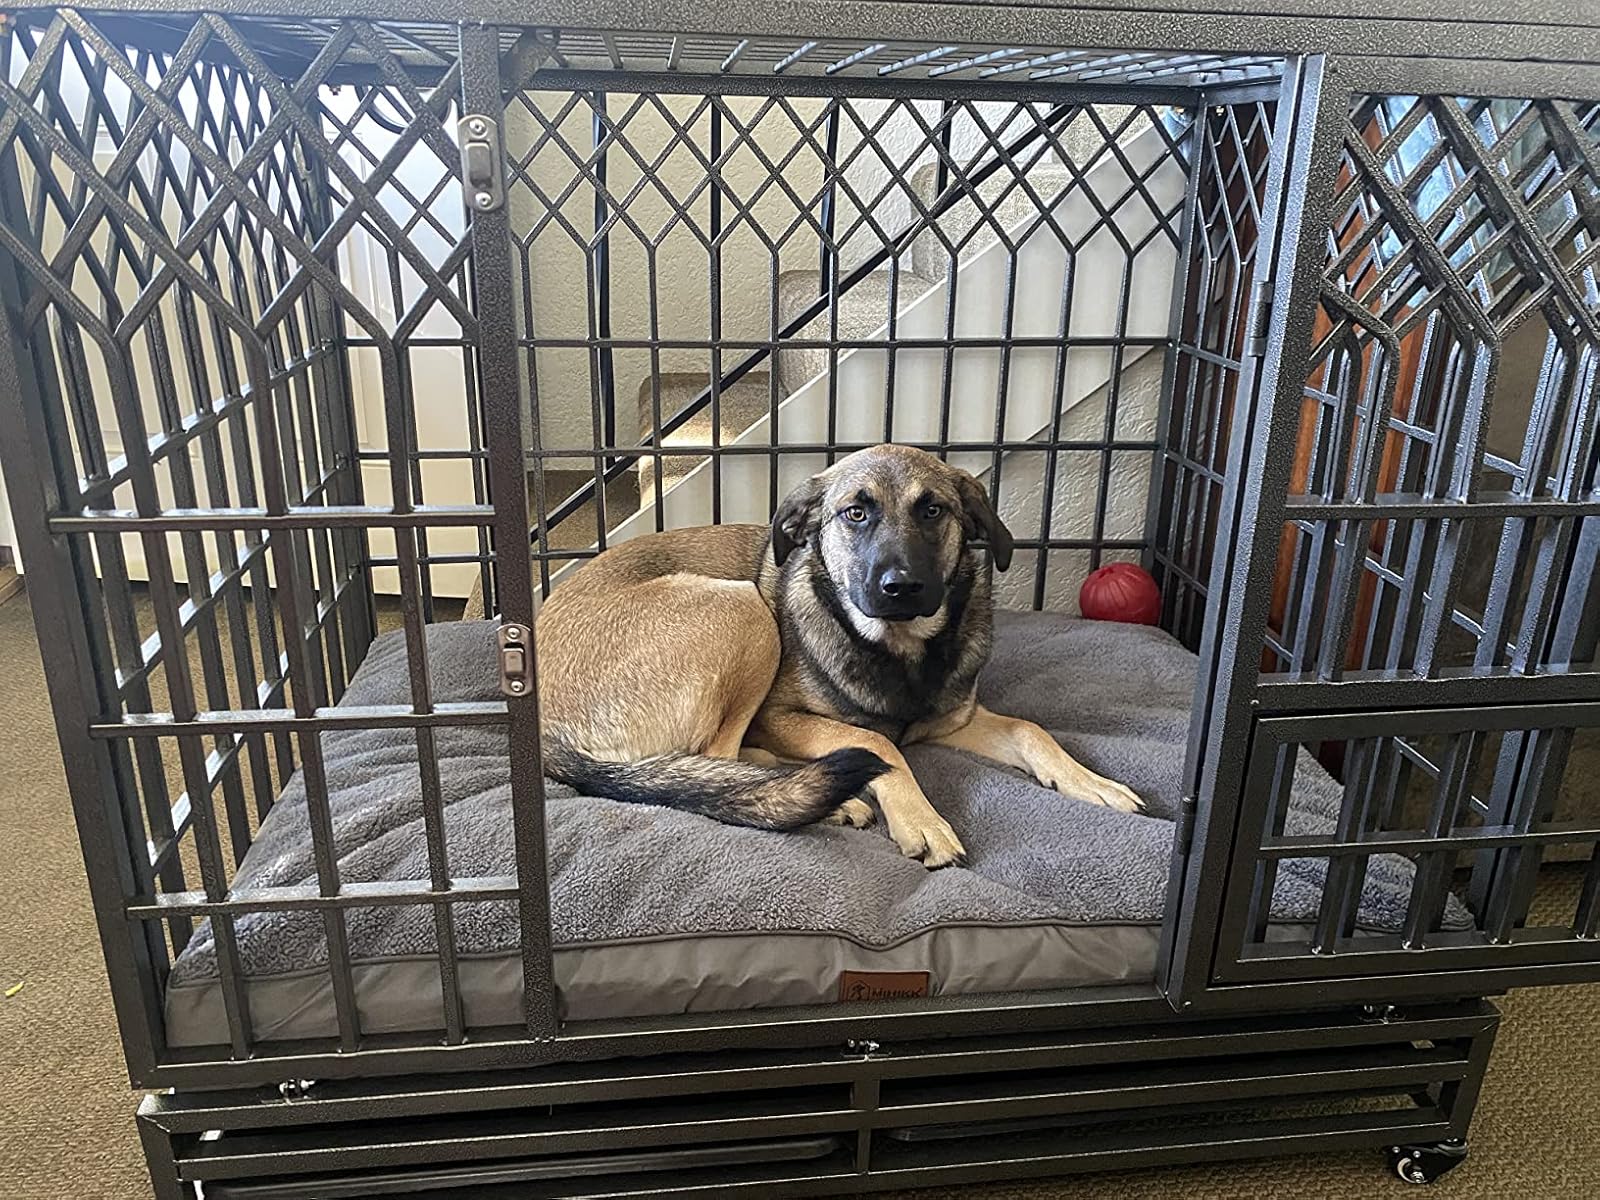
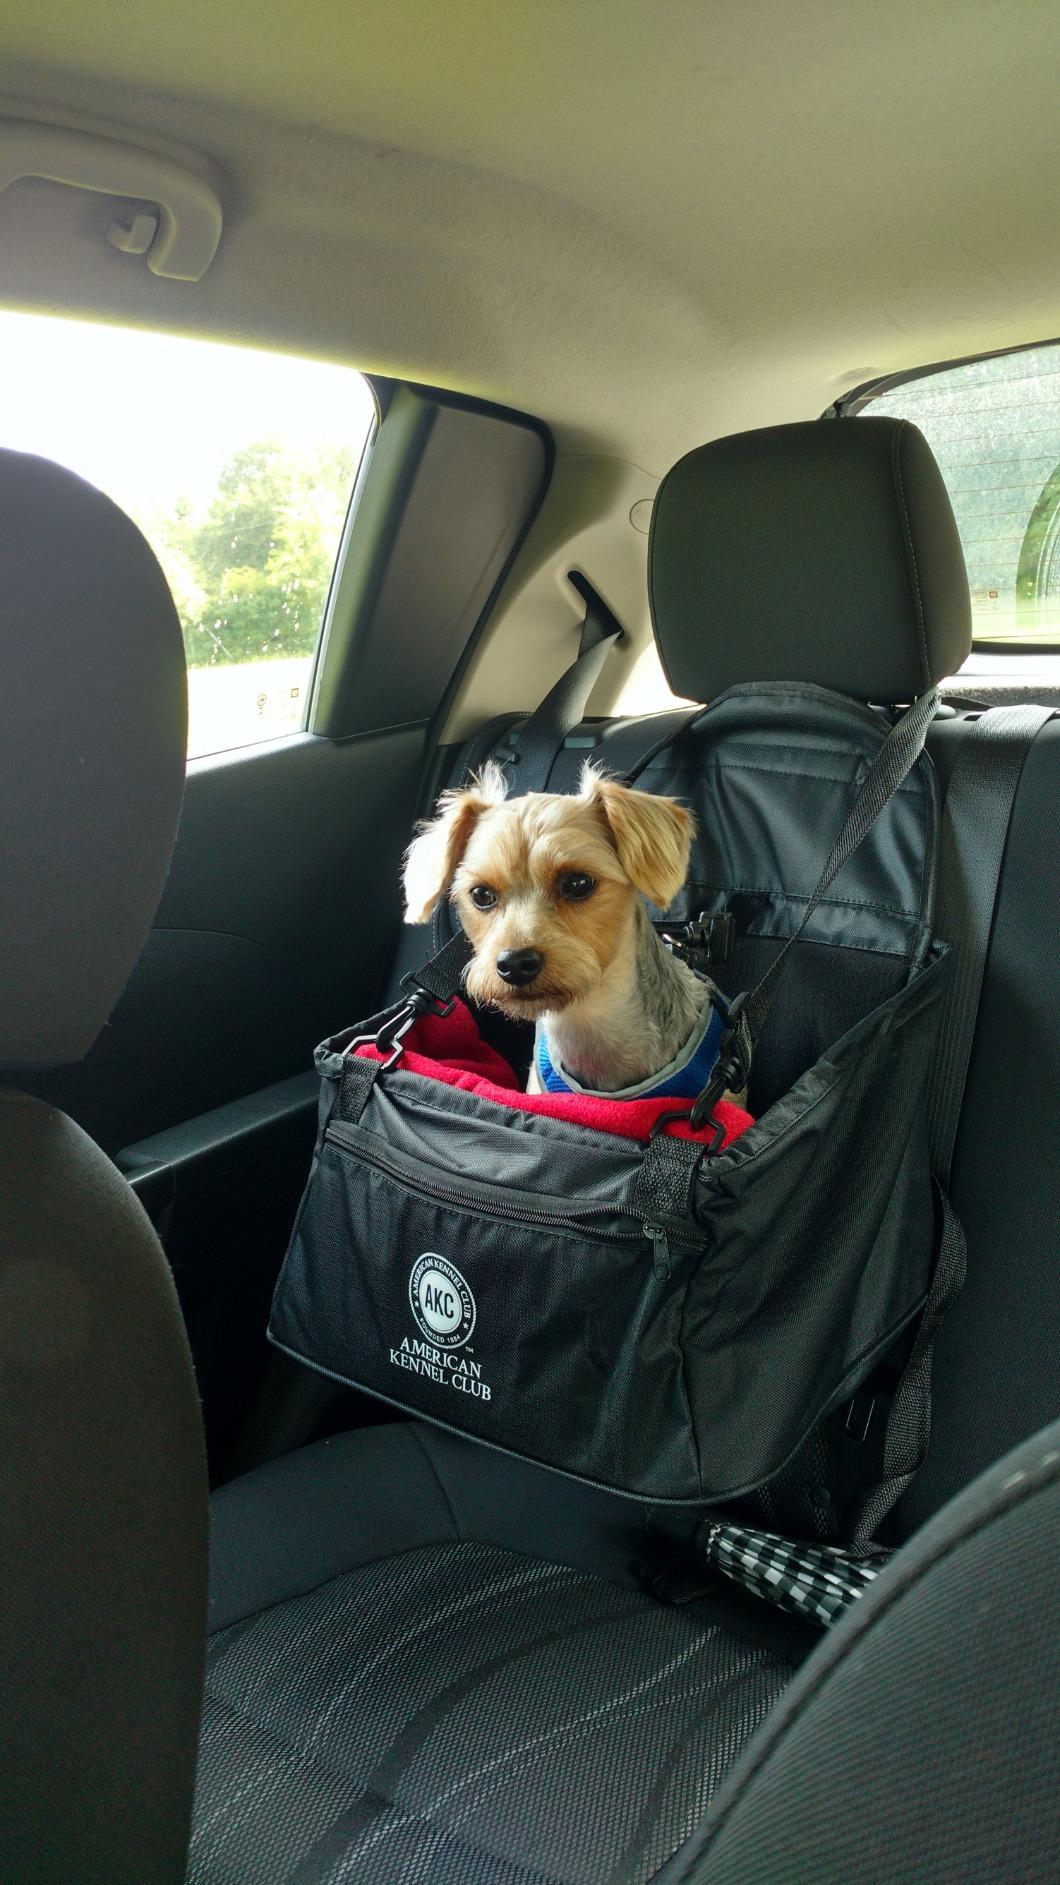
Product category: items_kennel
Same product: no